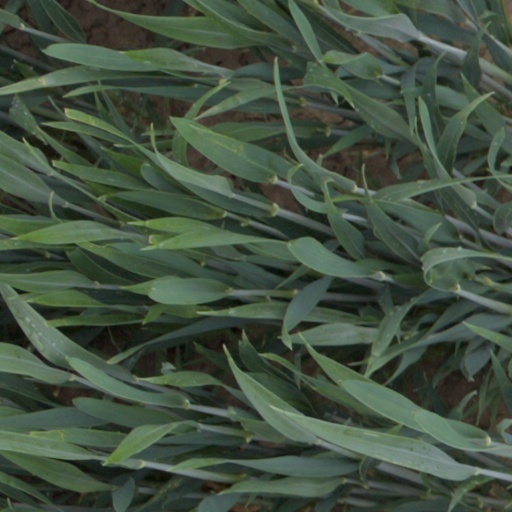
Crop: wheat